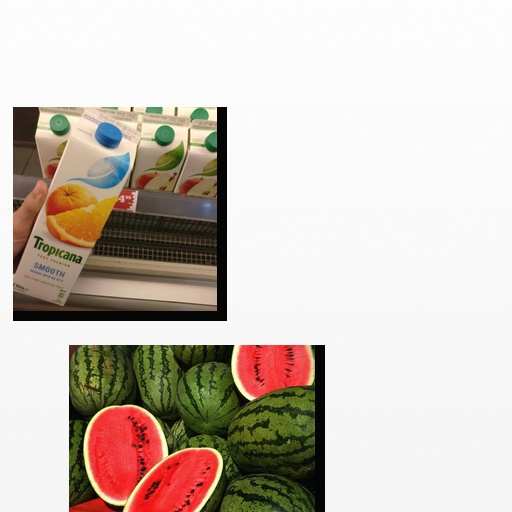
Food items: watermelon, mixed_juice